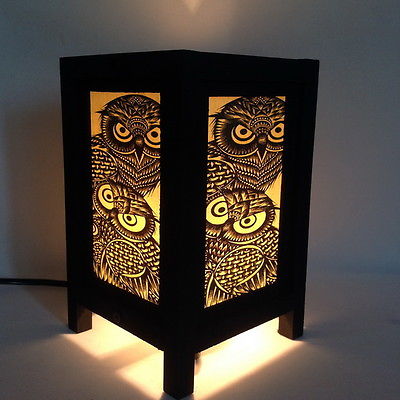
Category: lamp